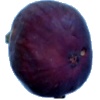
Label: fig